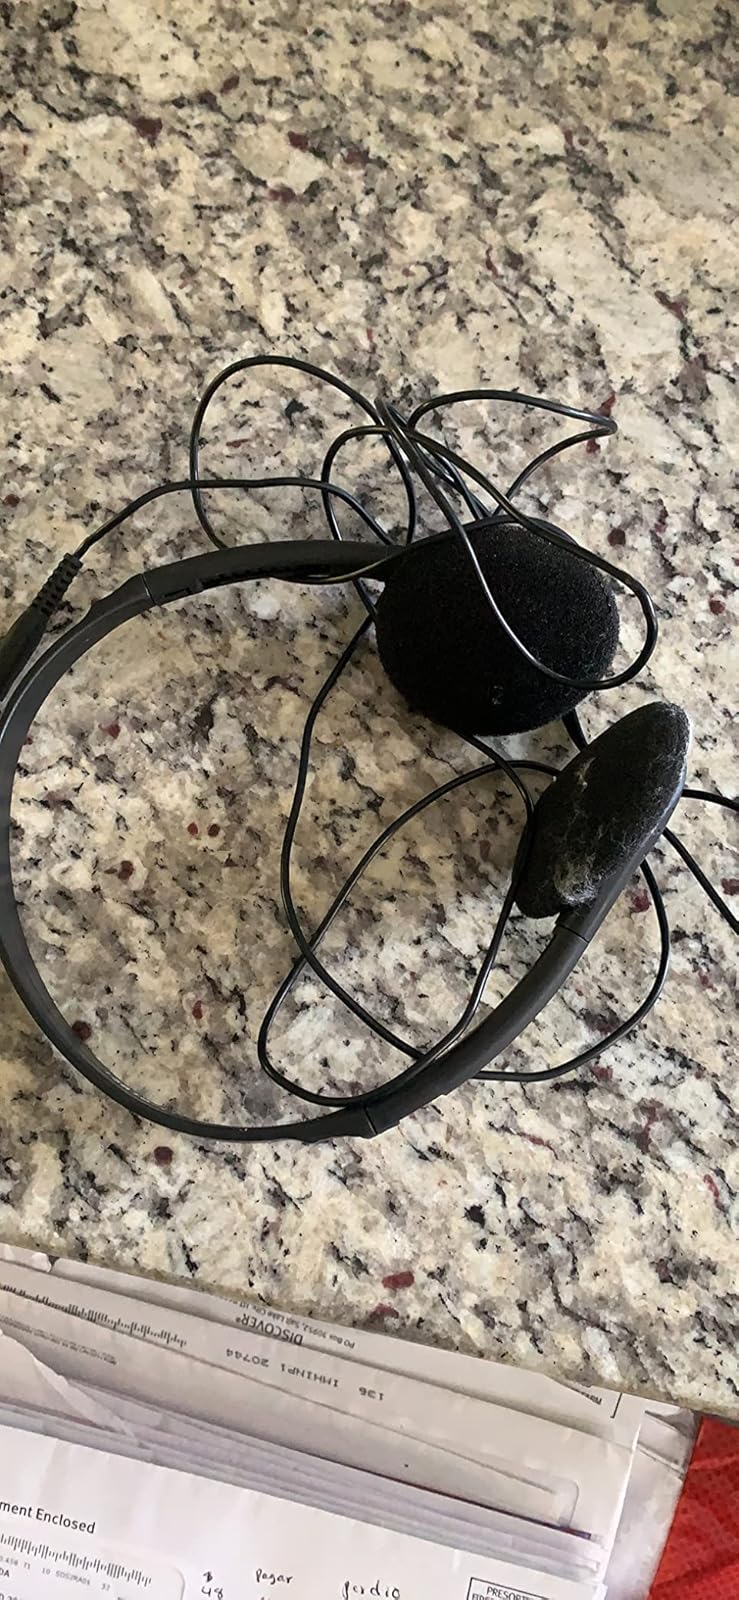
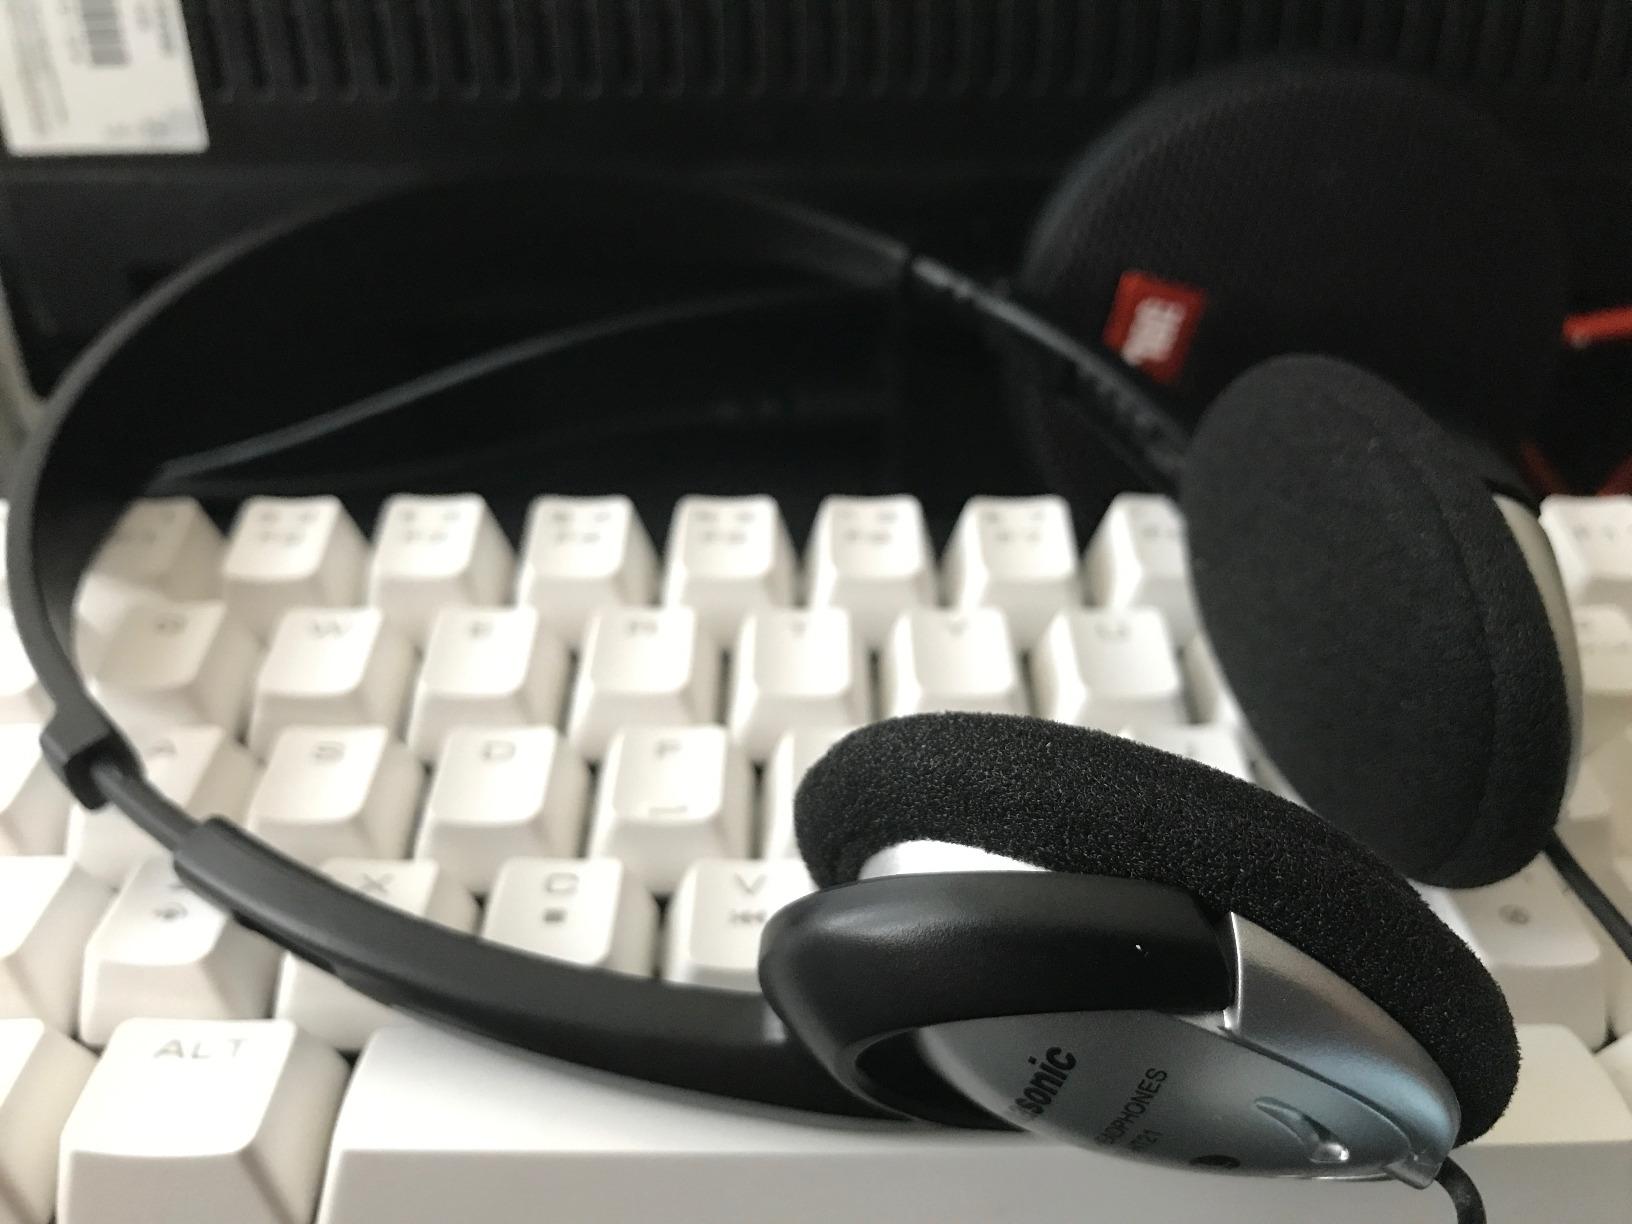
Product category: headphones
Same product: yes